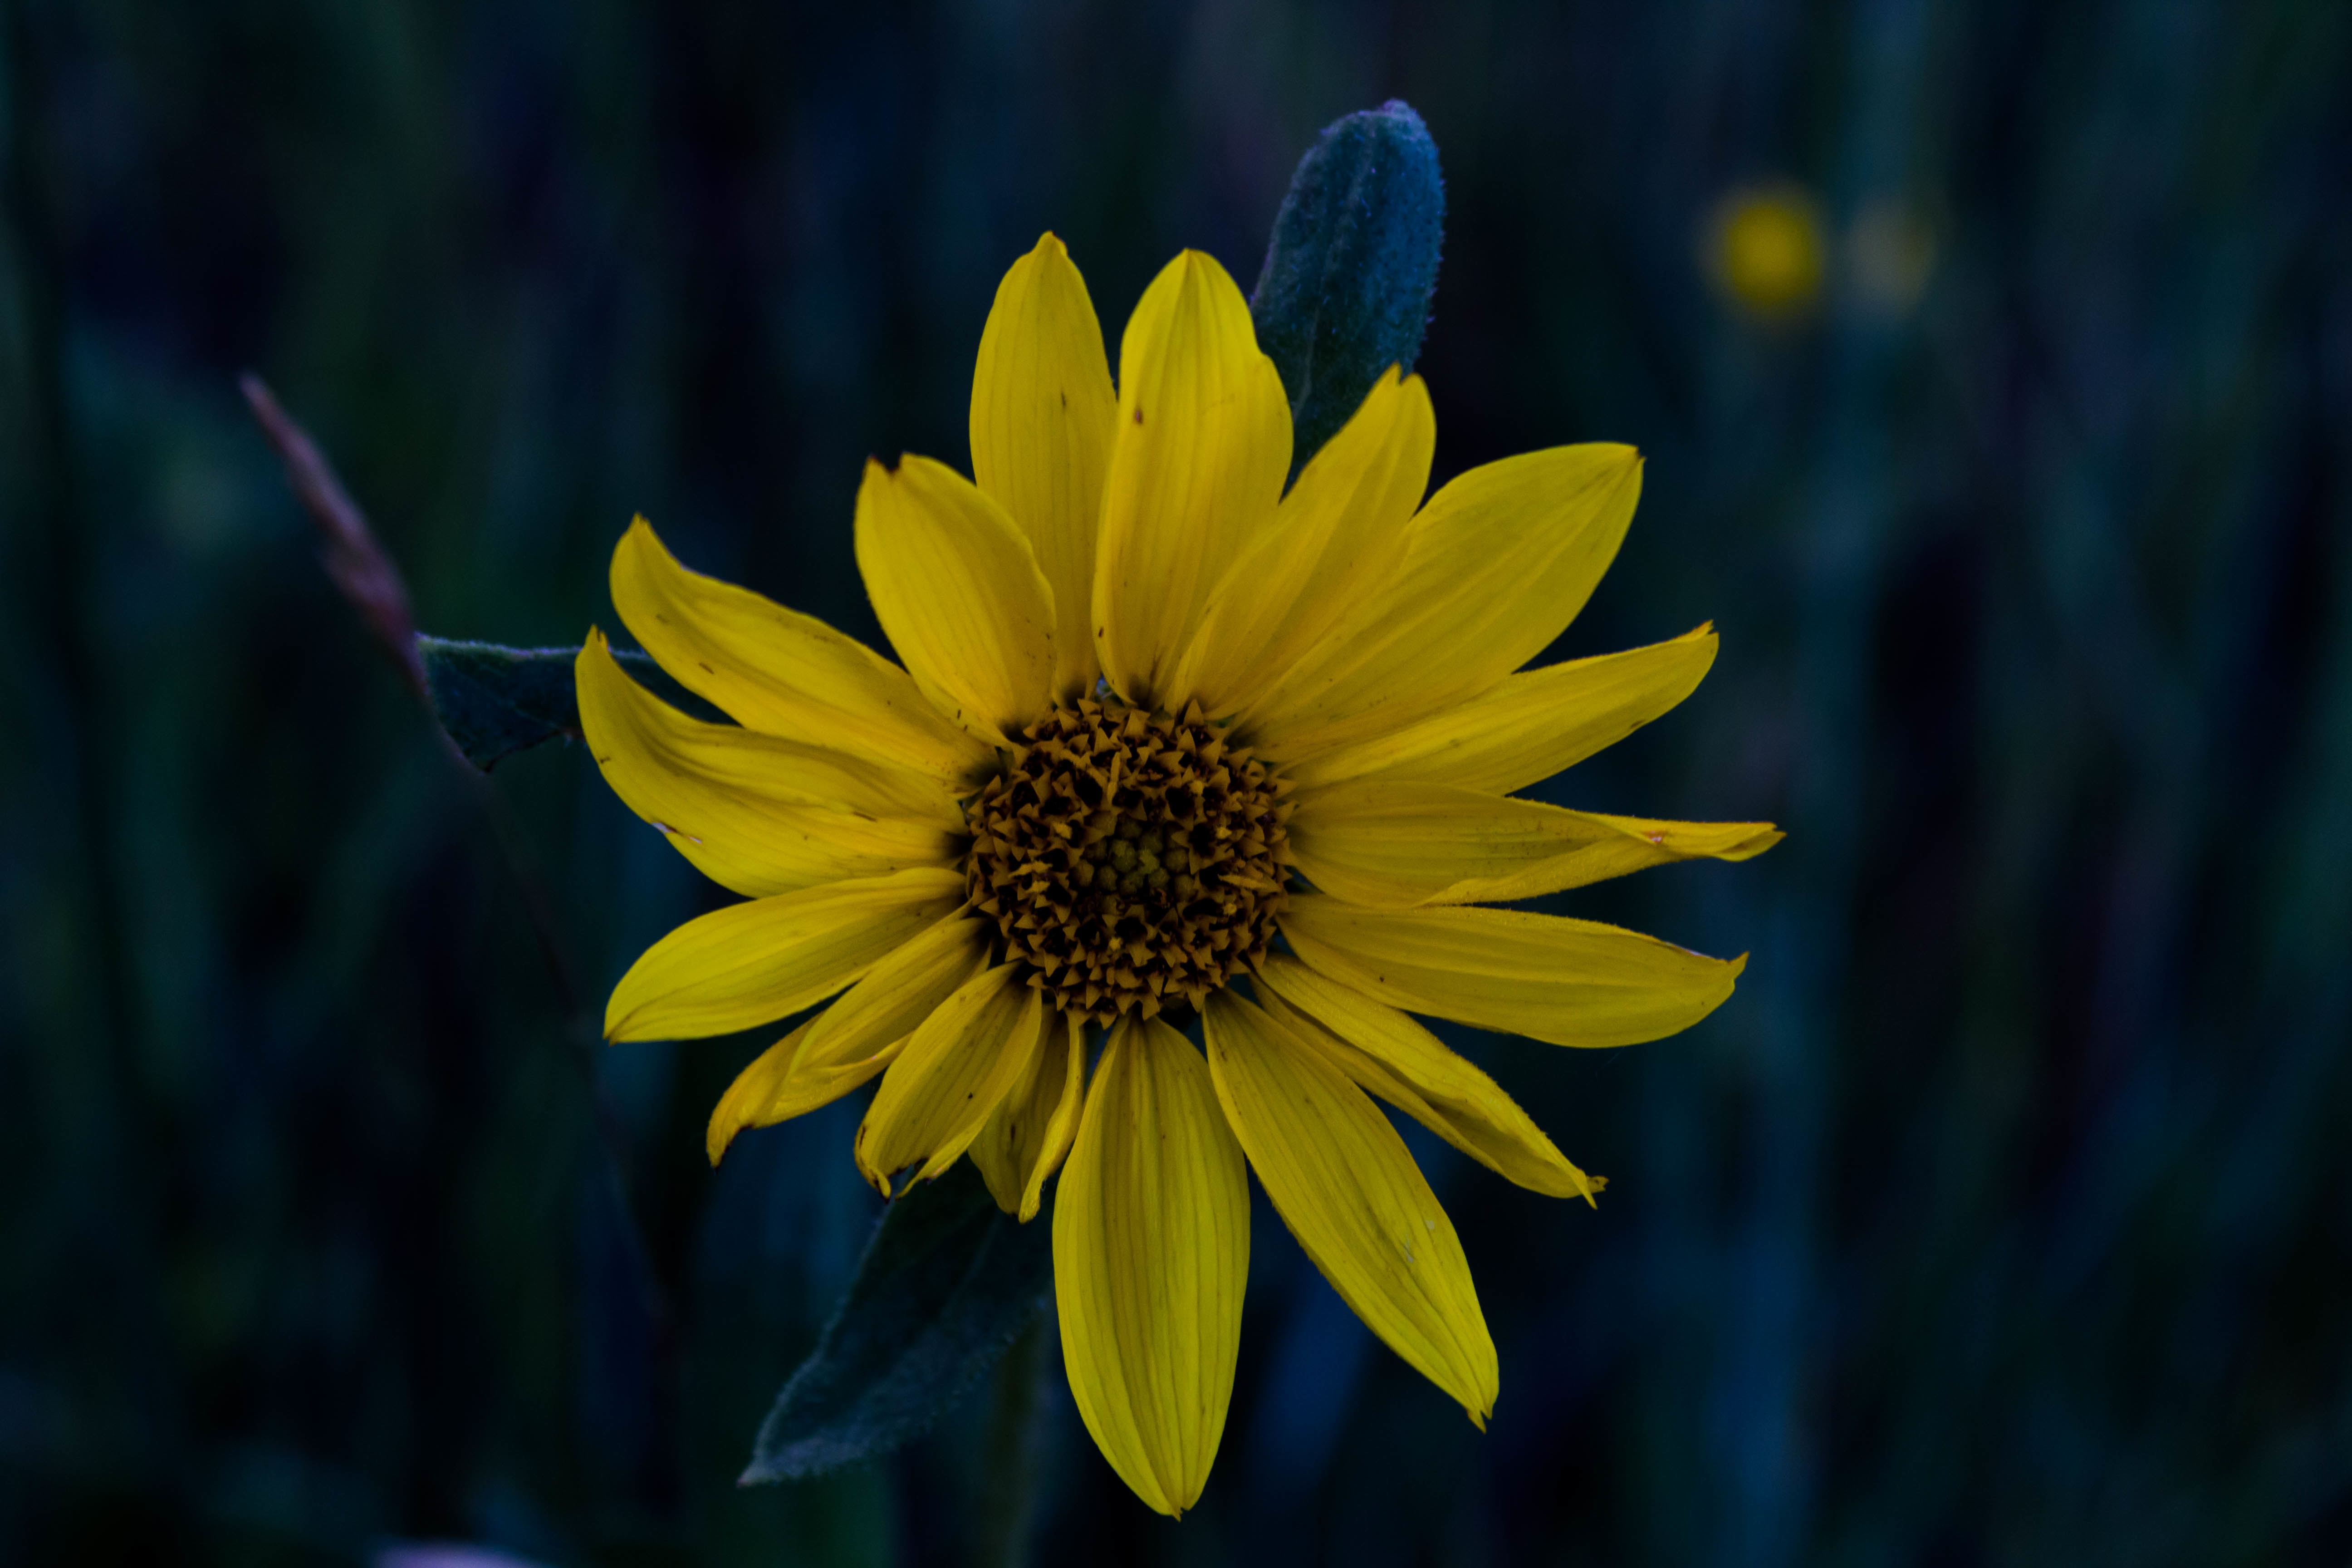
nature, plant, sunlight, flower, petal, green, botany, yellow, flora, sunflower, wildflower, close up, macro photography, flowering plant, daisy family, oxeye daisy, plant stem, land plant